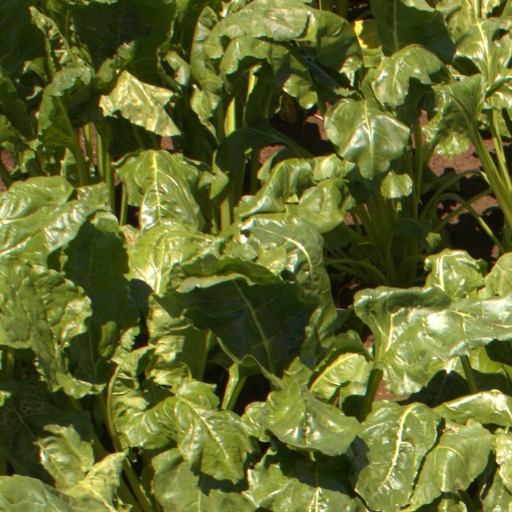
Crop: sugar beet